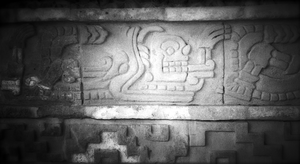
Parmi les prédécesseurs des Aztèques, les Toltèques sont le peuple qui a le plus influencé leur art. En effet, l'art aztèque s'inspire beaucoup de l'art toltèque et en revendique l'ascendance directe. Les Mexicas décrivent les Toltèques comme les plus prestigieux artistes du passé, inventeurs de la science et des arts, de l'écriture et de la métallurgie, gouvernés par Quetzalcoatl, le sage par excellence, devin des secrets de l'univers, vivant comme un ascète dans de très beaux palais faits d'or, de pierres précieuses et de coquillages.